The Snow-Image, and Other Twice-Told Tales

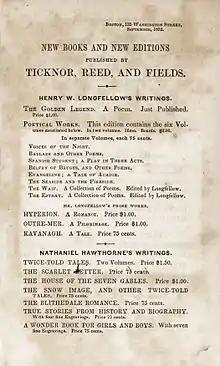
Advertisement from Ticknor, Reed and Fields advertising several of Hawthorne's works in 1852

Hawthorne was ending his brief stay in Lenox, Massachusetts, as "The Snow-Image, and Other Twice Told Tales" was being prepared. During his time there, Hawthorne had befriended Herman Melville, who had just published "Moby-Dick" with a dedication to Hawthorne as Hawthorne was preparing the preface for his new book. Publisher James T. Fields compiled the collection of 15 tales and sketches and published it in book form in December 1851. Commercially, it was Hawthorne's least popular book.